Gulf High School

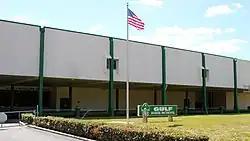
The old building for Gulf High School. Since April 2024, the building had since been demolished.

Gulf High School is a four-year public high school in New Port Richey, Florida. It is part of the Pasco County School System in Pasco County, Florida. It is the first high school in western Pasco County and the second school in Pasco County to offer the International Baccalaureate Program, the other being Land O' Lakes High School. Gulf High School is so named because it was originally located less than one mile from the Gulf of Mexico.